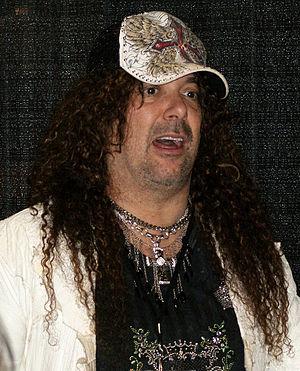
Jess Q. Harnell est un acteur et producteur américain, né le 23 décembre 1963 à Teaneck, dans le New Jersey.